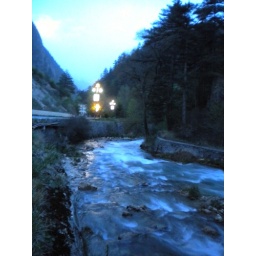
the river a few meteres from my hostel.with full moon by the mountain